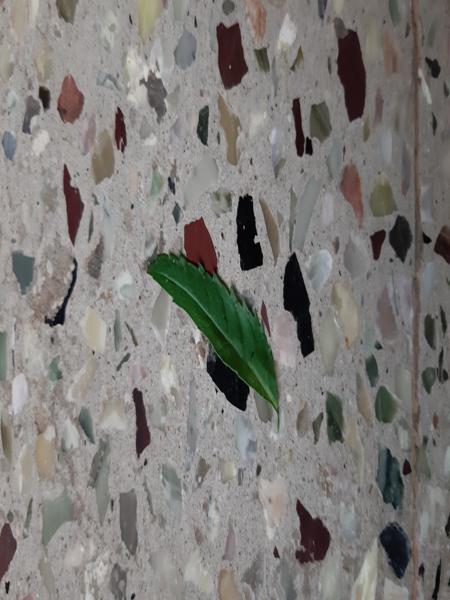
Plant: Marigold